Xavier Atencio

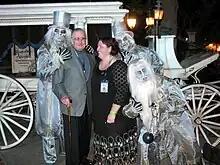
X Atencio at Disneyland's Haunted Mansion in 2008 with Carrie Vines of the Haunted Mansion Collectibles blog

Francis Xavier Atencio, also known as X Atencio (September 4, 1919 – September 10, 2017) was an American animator and Imagineer for The Walt Disney Company. He is perhaps best known for writing the scripts and song lyrics of the Disney theme park attractions Pirates of the Caribbean, The Haunted Mansion, and the Country Bear Jamboree.